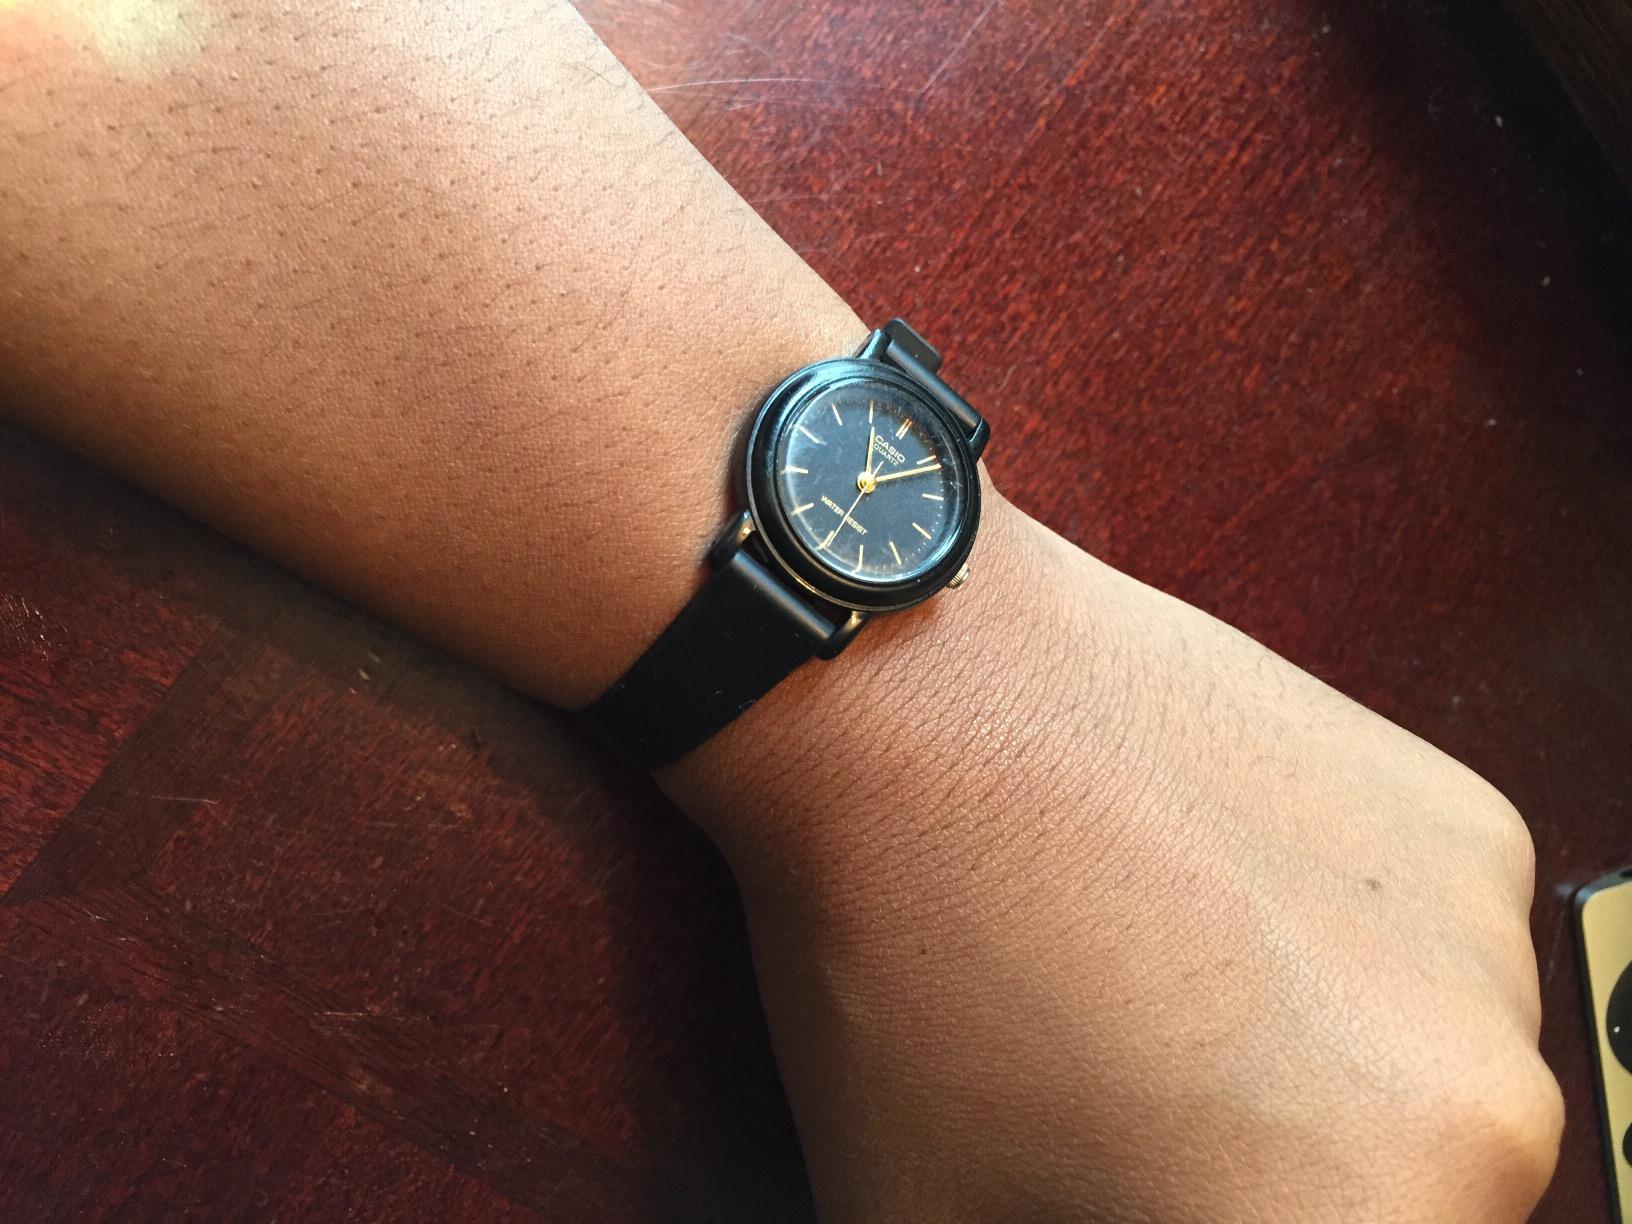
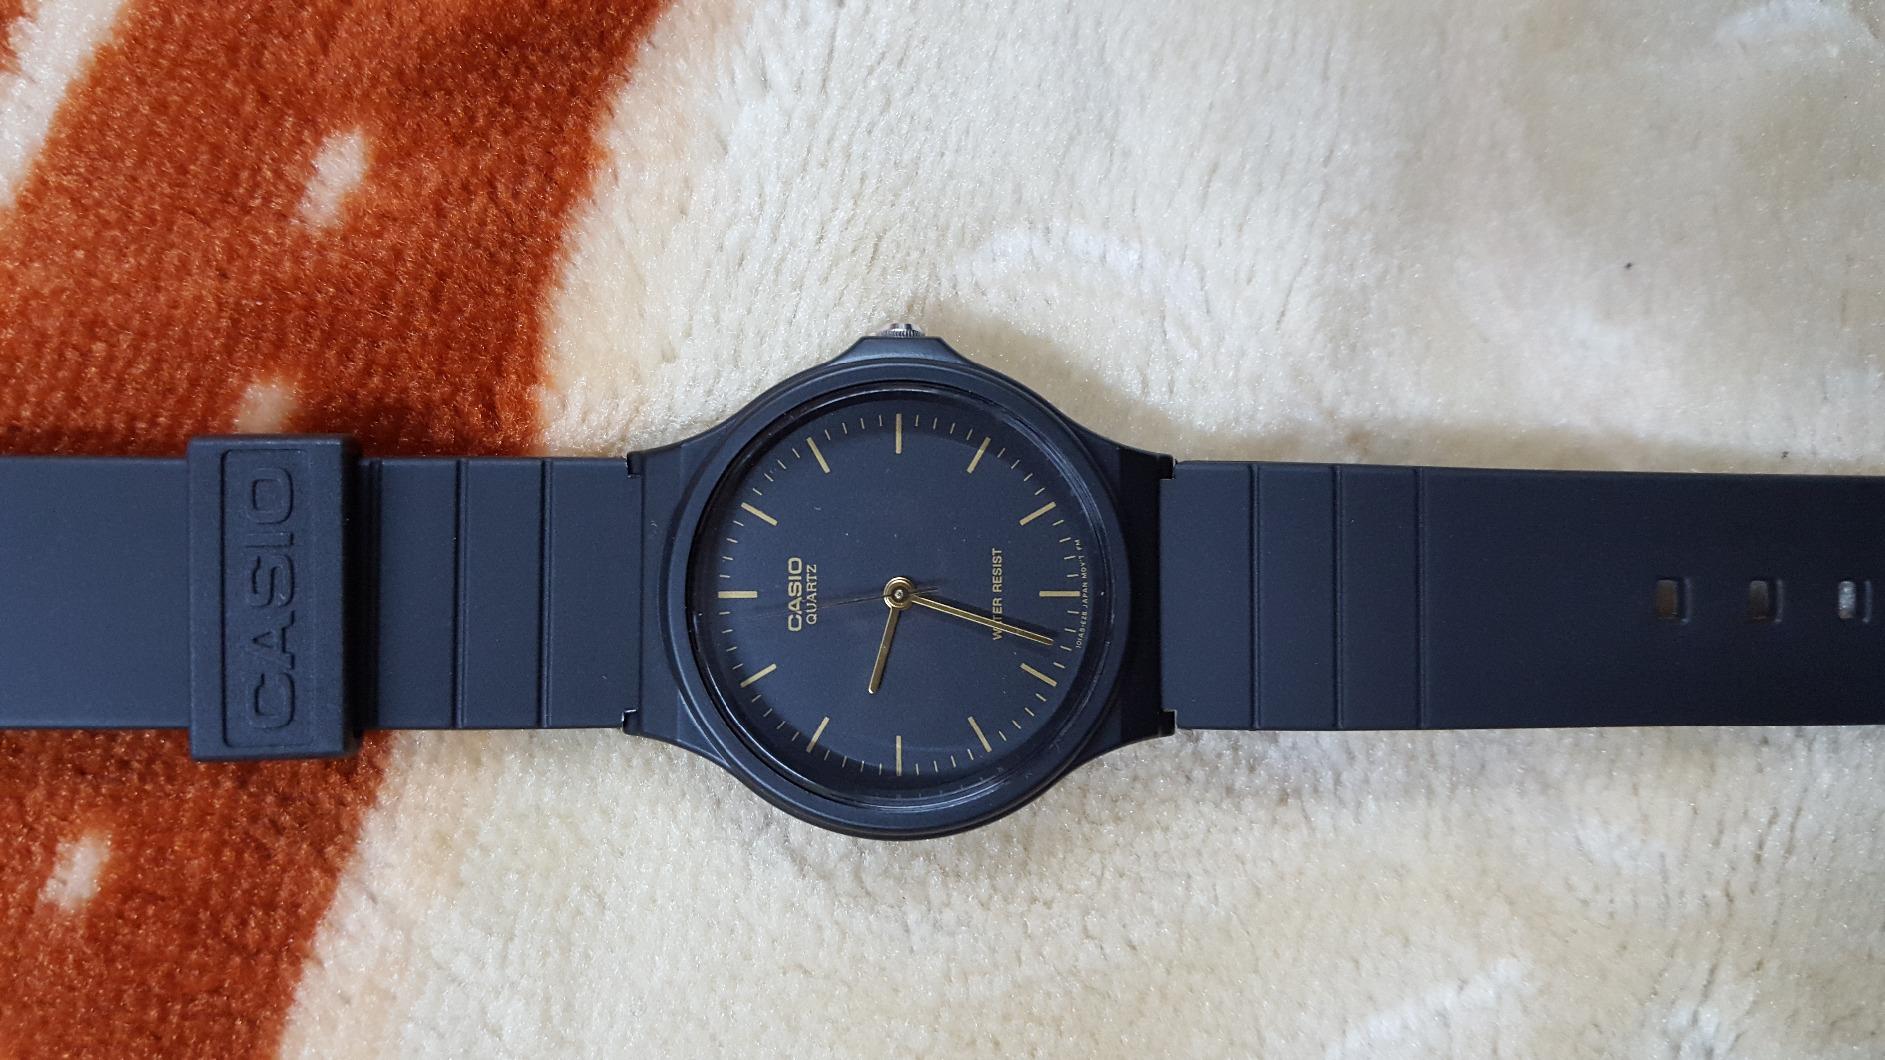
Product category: accessories_watch
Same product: no